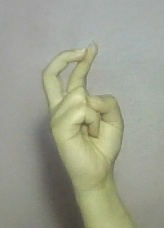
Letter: zay